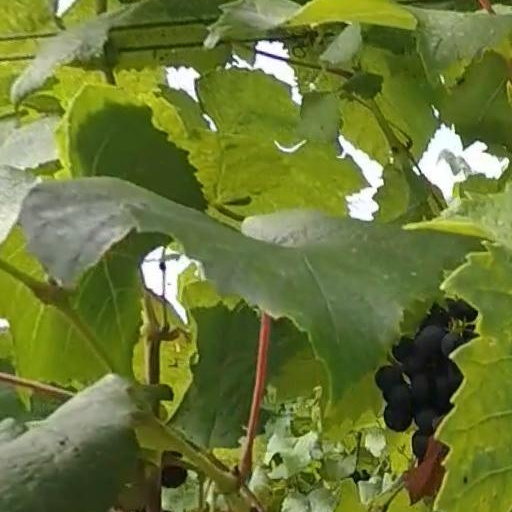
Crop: grape